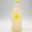
Label: bottle